Dassault Mercure

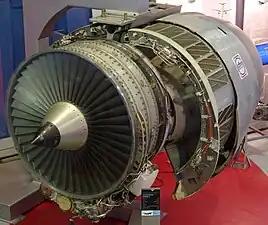
The CFM56 proposed for the Mercure 200-1/2.

On 28 May 1971, the maiden flight of the first prototype, powered by a pair of Pratt & Whitney JT8D-11 turbofan engines, capable of generating up to of thrust, took place at Mérignac. On 7 September 1972, the second prototype, which was powered by a pair of Pratt & Whitney JT8D-15 engines, which would be used on all subsequent Mercures built, flew for the first time. On 19 July 1973, the first production aircraft conducted its maiden flight. On 12 February 1974, the Mercure received its Type certificate and, on 30 September 1974, was certified for Category IIIA approach all-weather automatic landing (minimum visibility = 500 ft, minimum ceiling = 50 ft). The Mercure 100 was also the first commercial airliner to be operated by a 100% female crew on one of its flights.